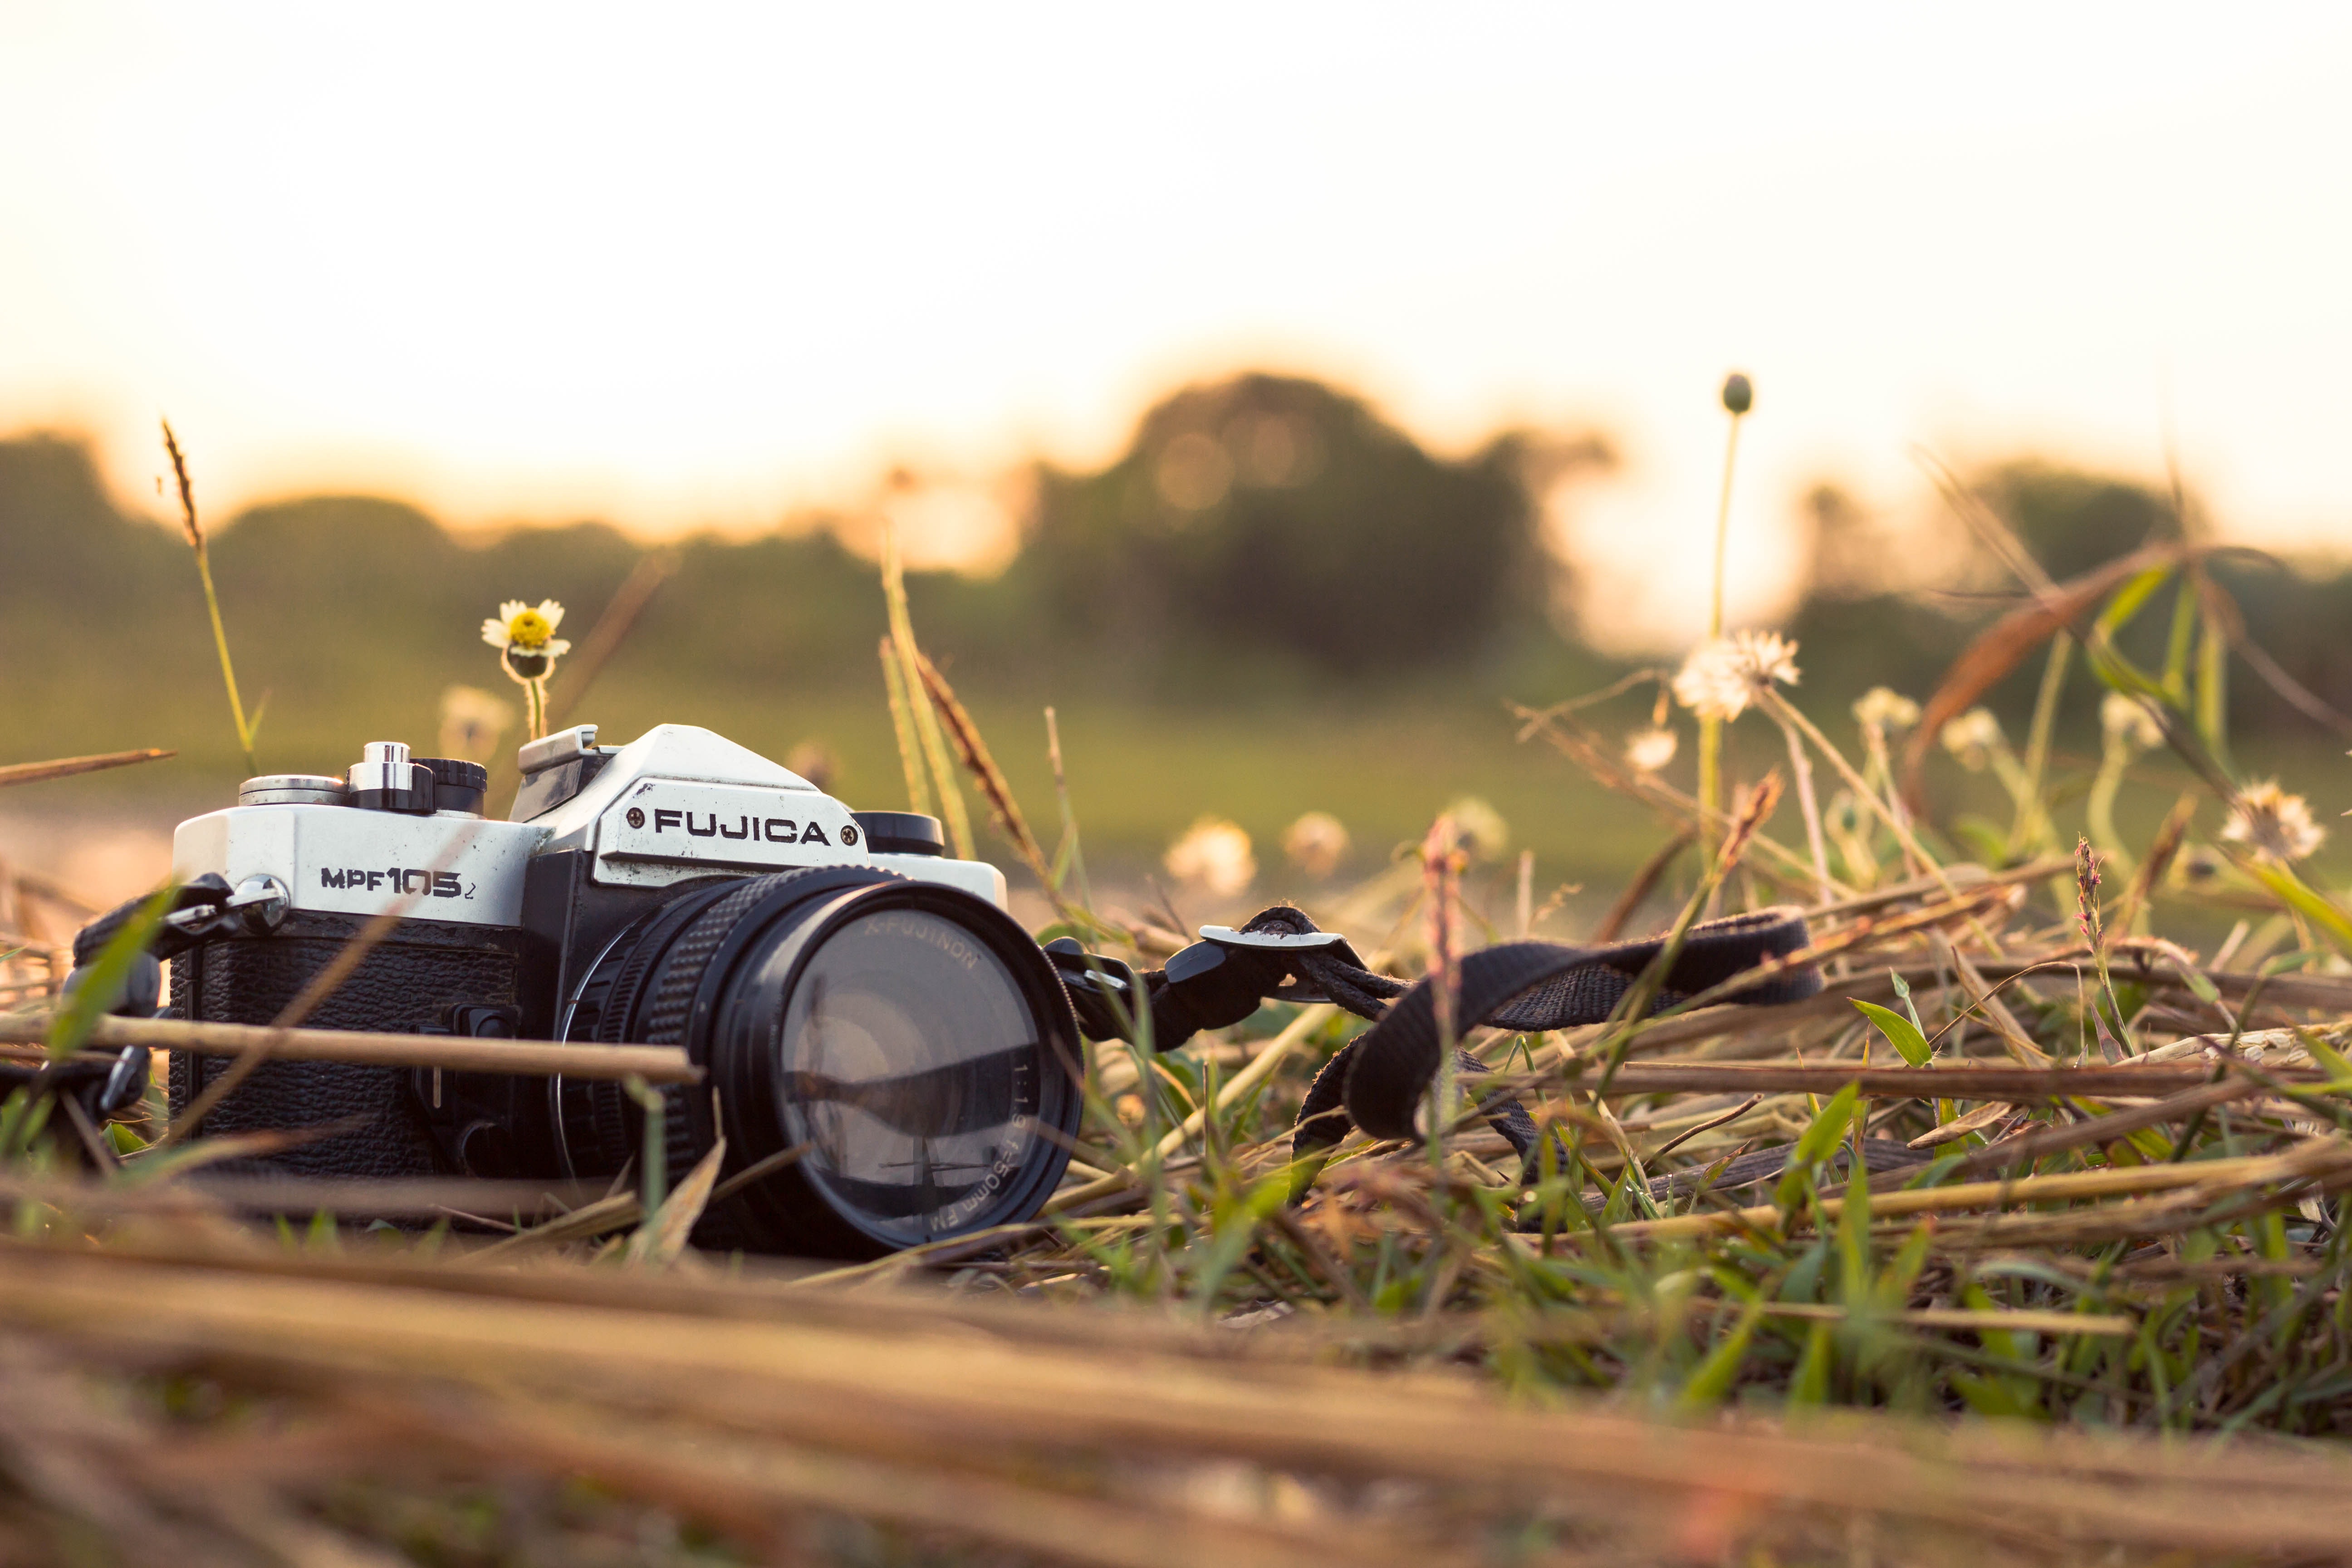
grass, vehicle, photography, rural area, landscape, plant, grassland